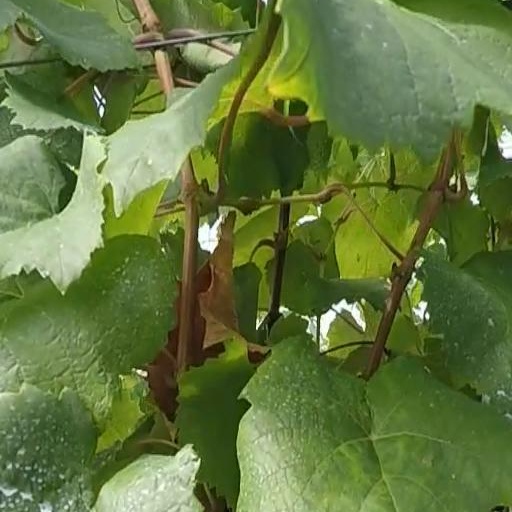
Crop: grape